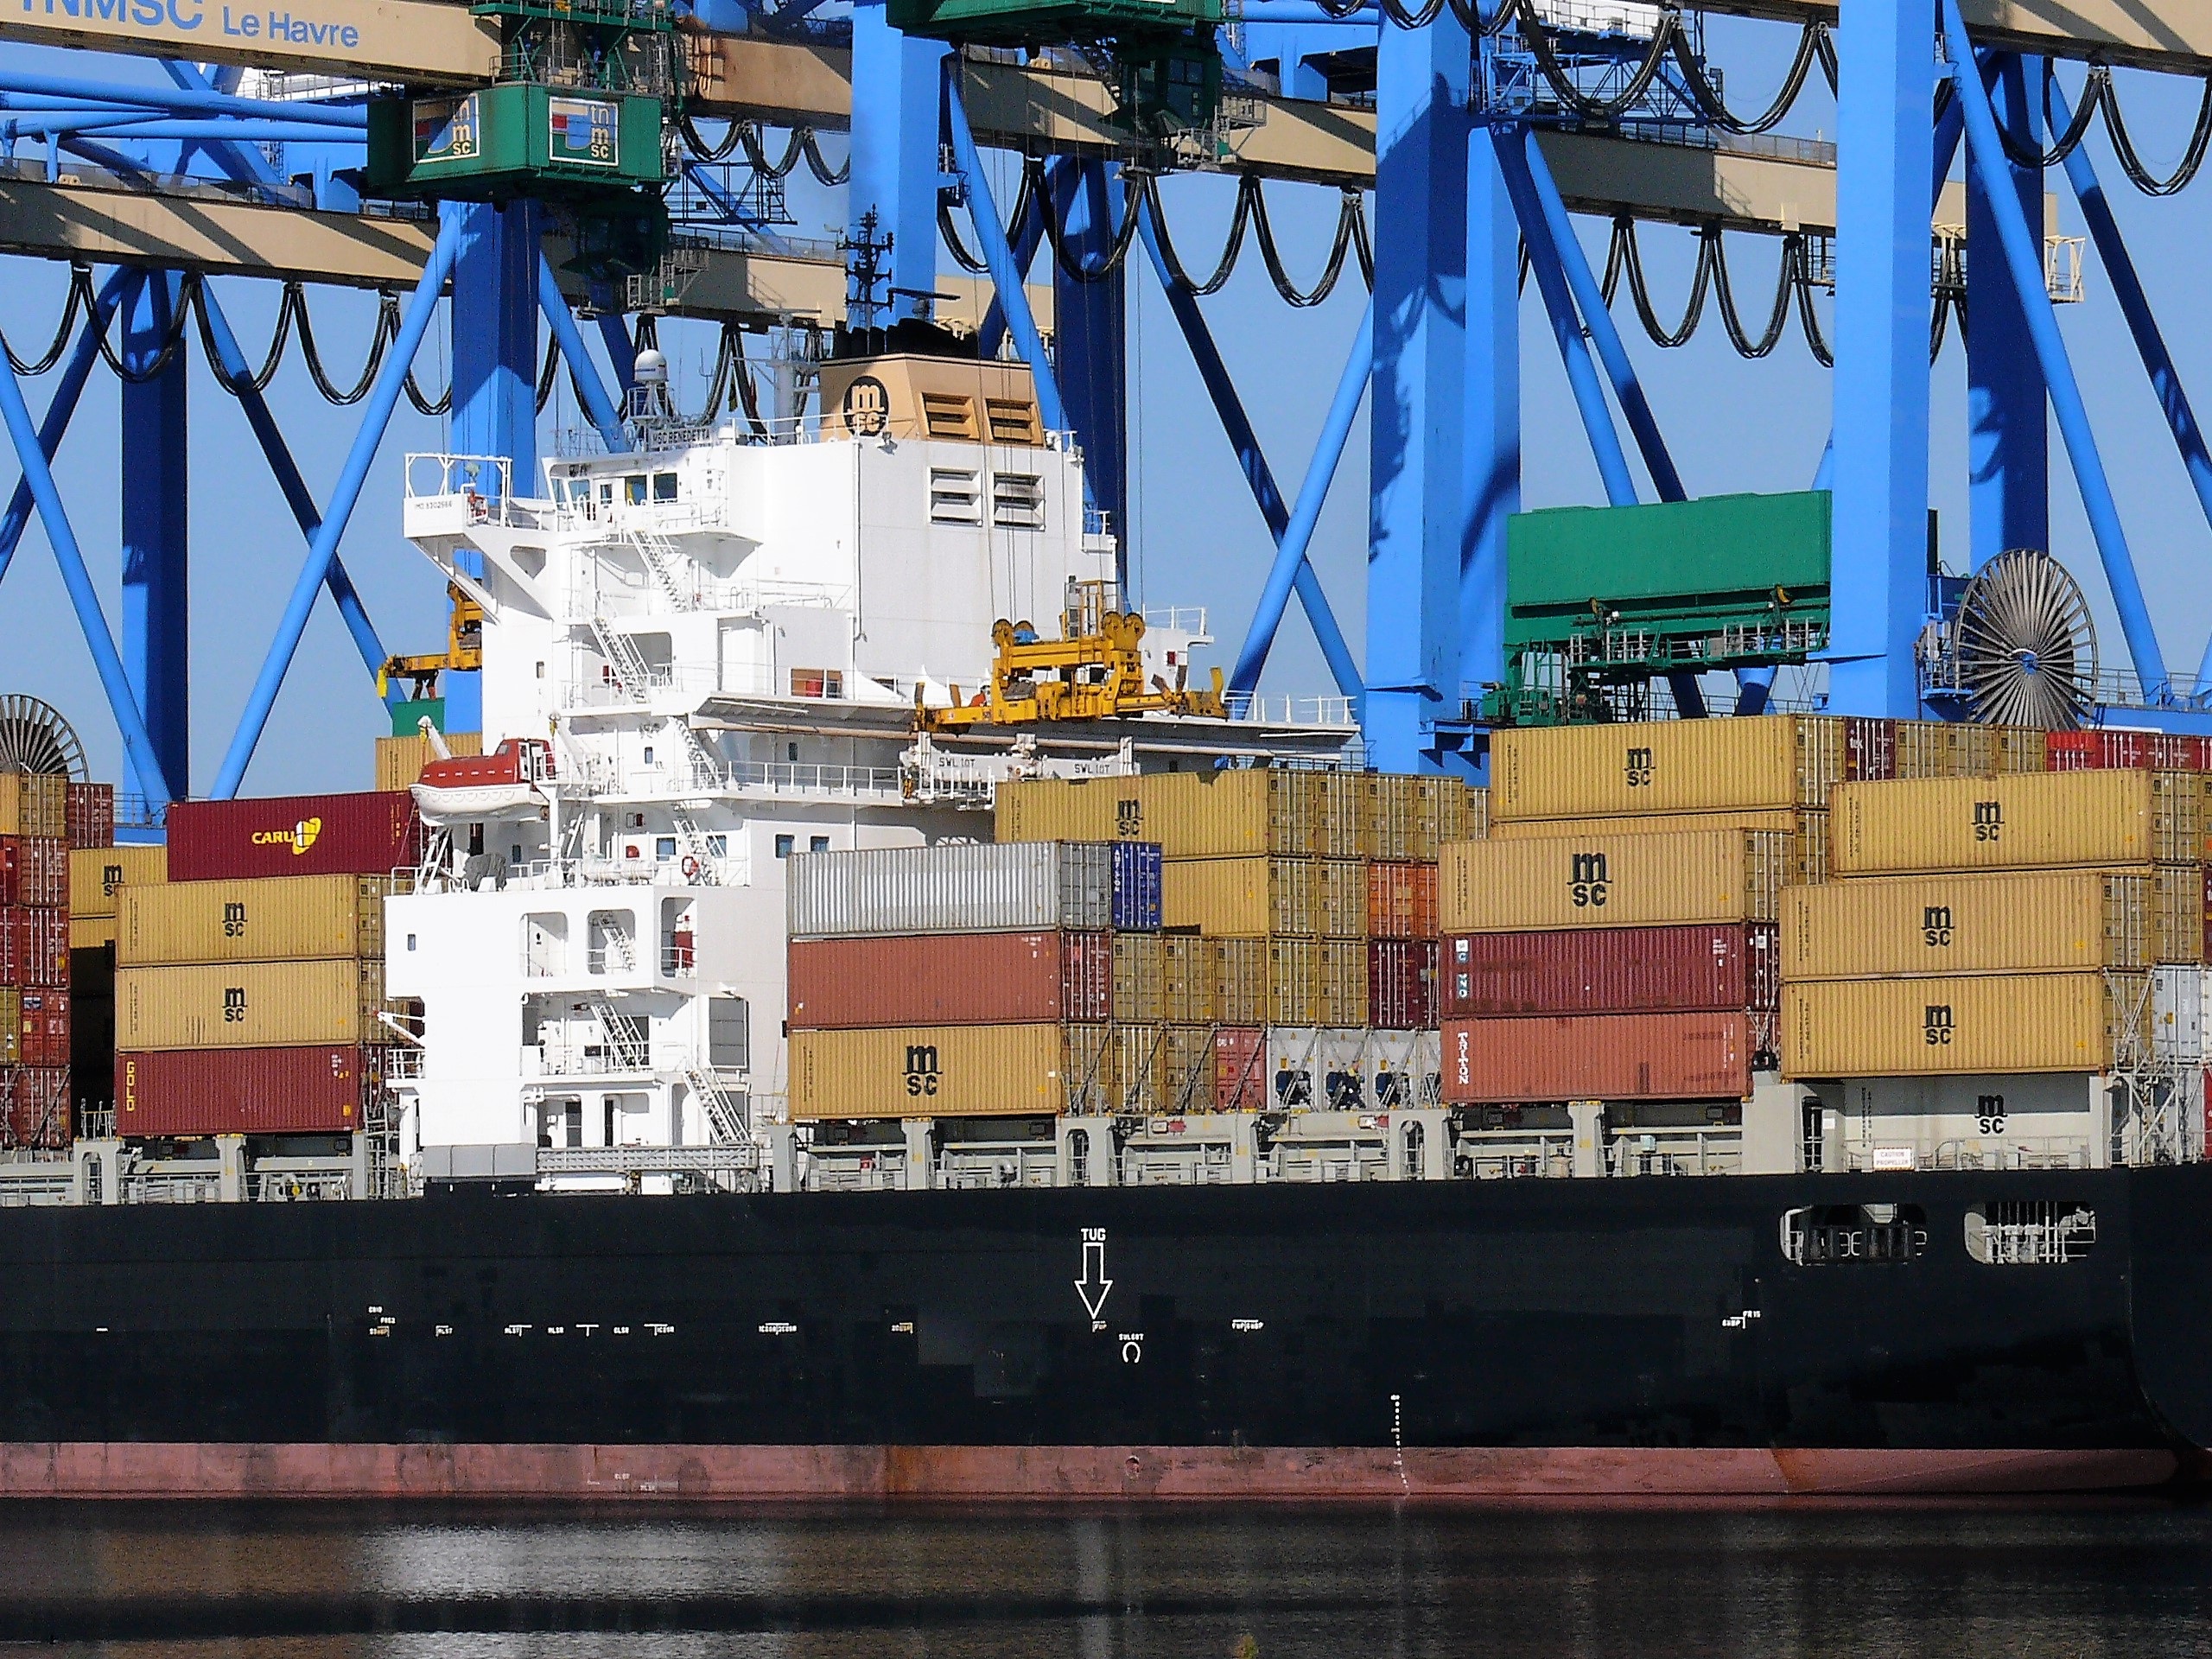
water, dock, sky, city, ship, travel, transport, france, vehicle, color, metal, industrial, harbour, industry, port, cargo ship, waterway, boats, cargo, containers, trade, crane, maritime, tugboat, wharf, watercraft, marin, container ship, browse, commodity, freight transport